Treasure of Guarrazar

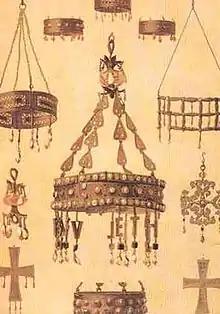
Votive crowns and crosses, from a 19th-century lithograph.

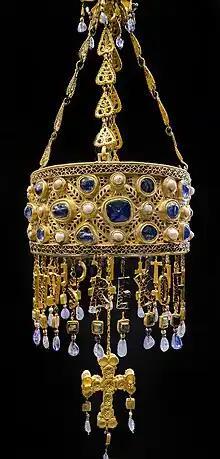
Votive crown of the Visigoth King Recceswinth, made of gold and precious stones in the 2nd half of the 7th century.

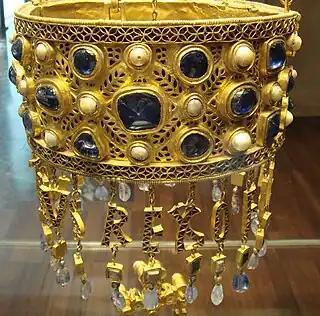
Detail of the votive crown of Recceswint hanging in Madrid. The hanging letters spell [R]ECCESVINTHVS REX OFFERET [King R. offers this].

The Treasure of Guarrazar, Guadamur, Province of Toledo, Castile-La Mancha, Spain, is an archeological find composed of twenty-six votive crowns and gold crosses that had originally been offered to the Catholic Church by the Kings Visigoths in the seventh century in Hispania, as a gesture of the orthodoxy of their faith and their submission to the ecclesiastical hierarchy. The most valuable of all is the votive crown of king Recceswinth with its blue sapphires from Sri Lanka and pendilia. Though the treasure is now divided and much has disappeared, it represents the best surviving group of Early Medieval Christian votive offerings.